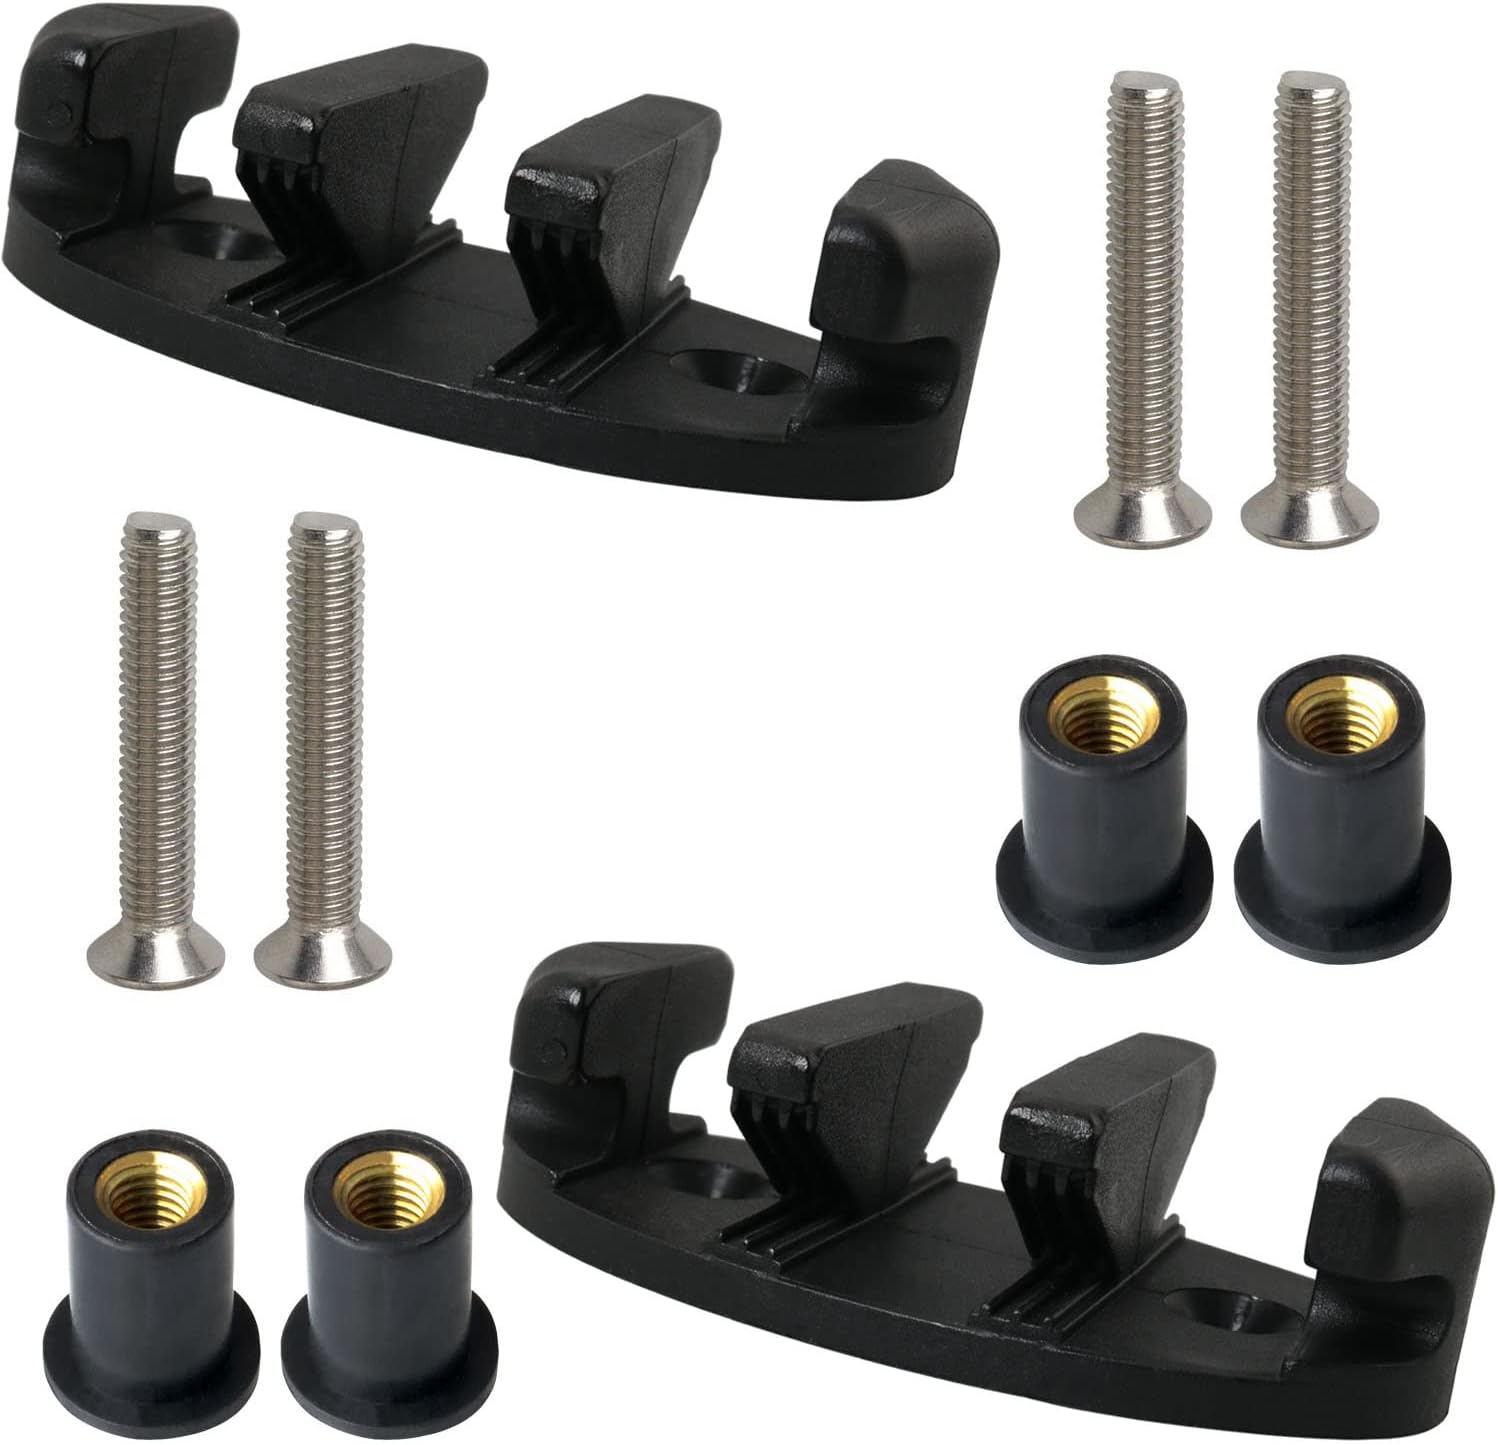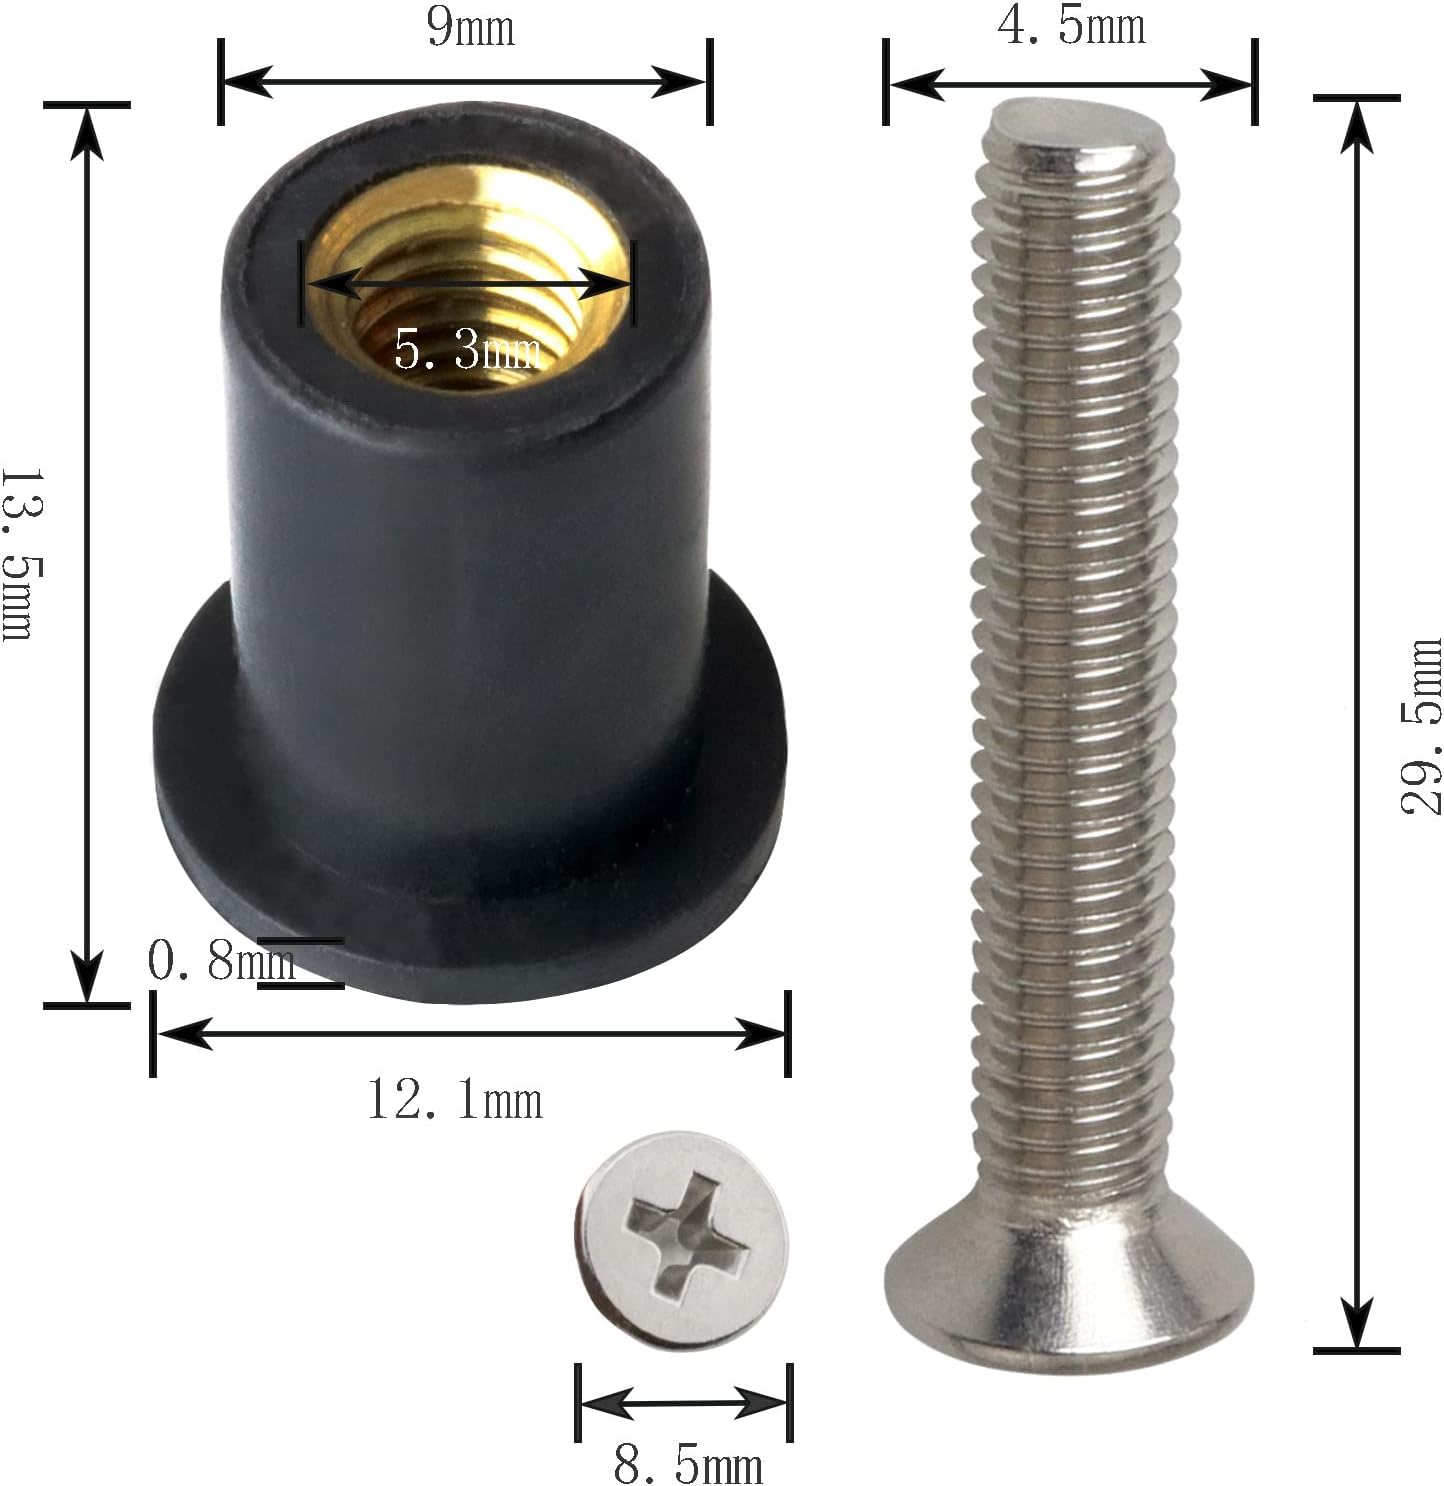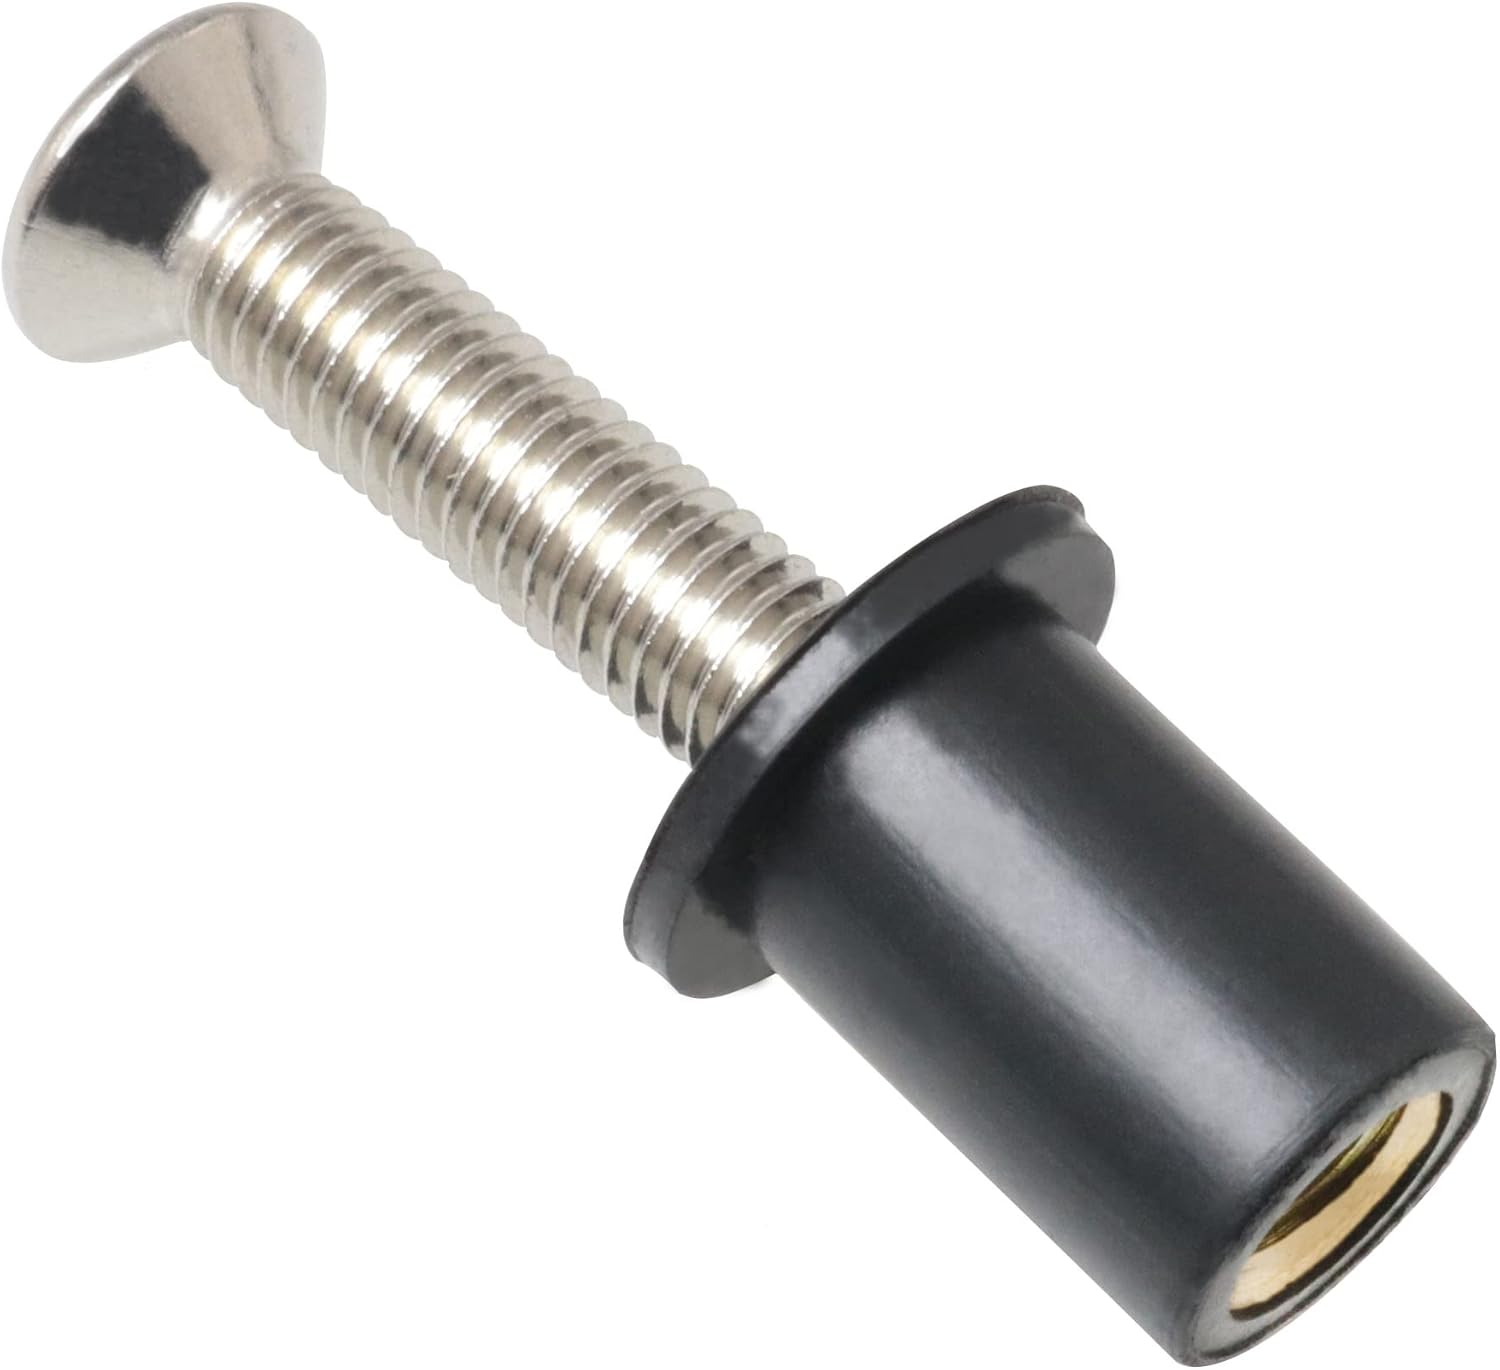
MEETOOT 2Set of Nylon Kayak Zigzag Anchor Cleat Set Kayak Rope Holder for Boat Secure Canoe Deck Rigging Accessories
Category: Sports & Outdoors
Can fix ropes up to 5-7 mm in diameter. The center of the mounting hole is 4.5 cm wide. Material: Nylon Specification: Total size: 87.5x44x23.5mm/3.4inch x 1.7inch x 0.91inch(LxWxH) Screw length: 30mm/1.2inch Colour: Black material: plastic
Features: The kayak cleats are made of high-quality ABS material, which is strong and durable and not easy to damage | Zigzag splint length: 87.5mm; width: 44mm; height: 23.5mm | Kayak pad eye size: 4.8 x 1.3 x 1.5 / 1.85 x 0.51 x 0.59in | The nylon kayak zigzag cleat kit is suitable for your kayak, boat or canoe, it provides a stable access point to fix the anchor and the bow line. | Package includes: 2x zigzag splint, 4x gasket eye, 4x screw